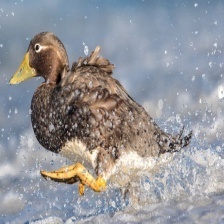
Species: STEAMER DUCK
Scientific name: TACHYERES
ImageNet parent category: drake